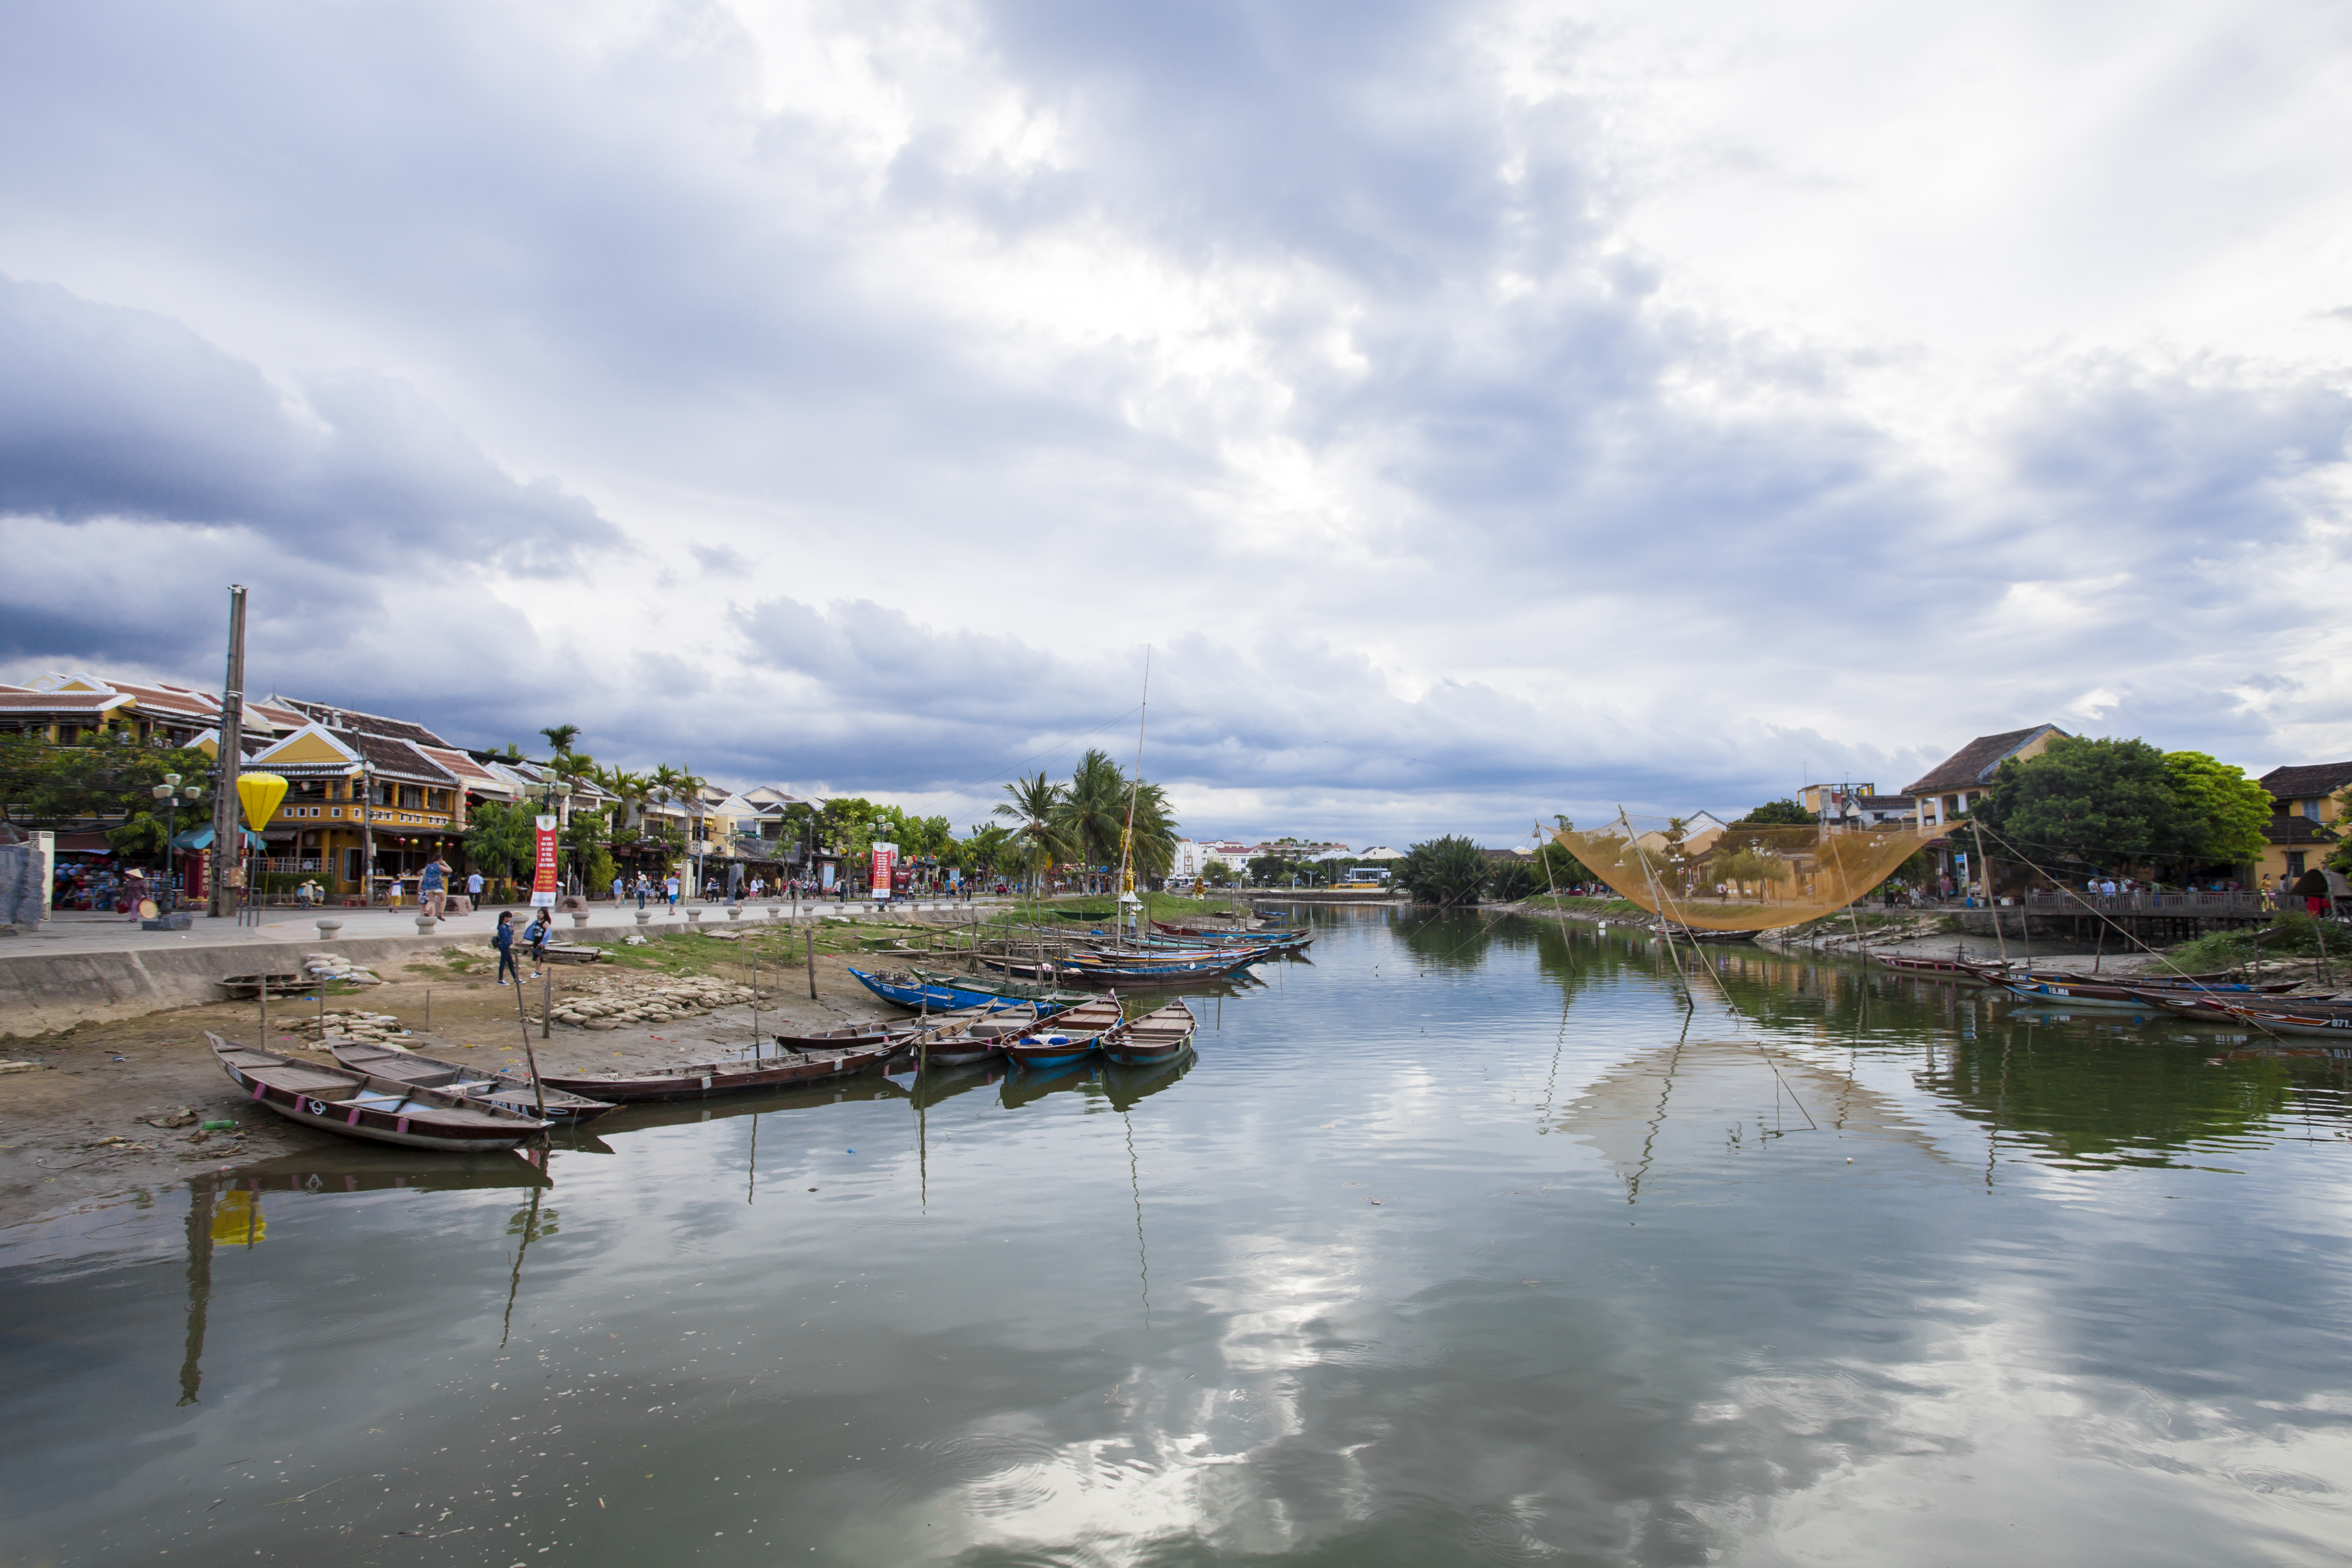
green, art, vietnam, sky, asia, asian, red, blue, city, place, tourist, park, square, flagpole, wall, palace, morning, mausoleum, sunset, river, boat, greetings, lanterns, water, waterway, reflection, cloud, body of water, bank, sea, tree, loch, coast, vehicle, lake, landscape, harbor, marina, dock, canal, reservoir, meteorological phenomenon, bay, channel